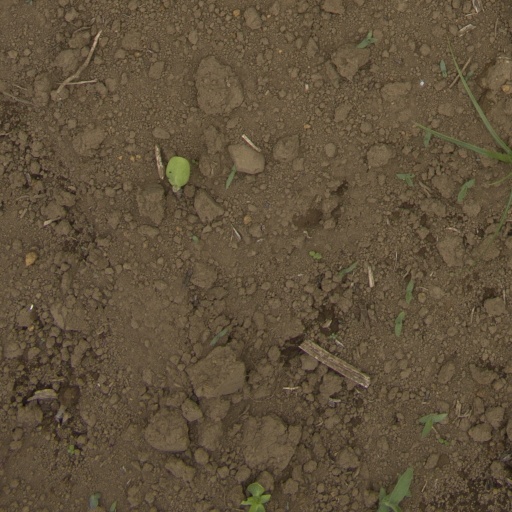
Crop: Jerusalem artichoke